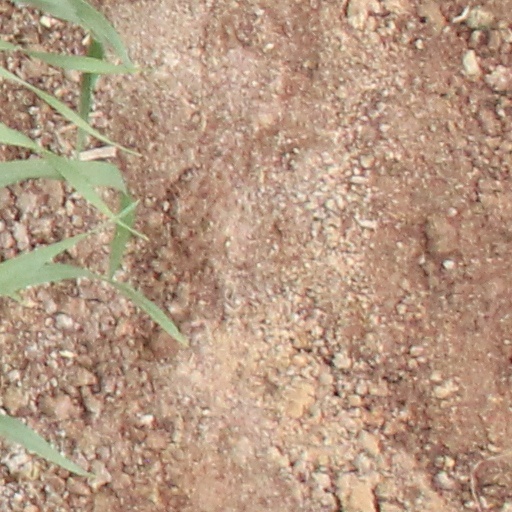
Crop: wheat